Longchuan County, Guangdong

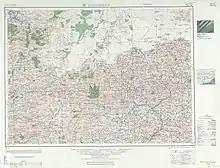
Map of Longchuan (labeled as LUNG-CH'UAN (LUNGCHUN)) and surrounding region (AMS, 1954)

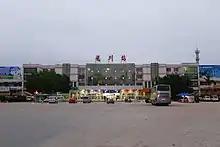
Longchuan railway station

Longchuan has a developed highway and railway network. Major roads include the China National Highway 205 (G205) and Guangdong Provincial Highway 120 (S120). The Beijing–Kowloon, Guangzhou–Meizhou–Shantou and Zhangping–Longchuan Railways intersect in Longchuan, making it an important railway hub for the Lingnan region.